Nick Stuart

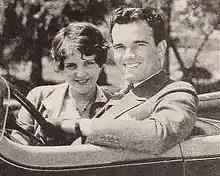
Nick Stuart and wife Sue Carol in 1930

Stuart was born Niculae Pratza on April 10, 1904, in Abrud ("Abrudbánya"), Transylvania, then part of Austria-Hungary. He emigrated to the United States as a child in 1913, growing up in Dayton, Ohio.